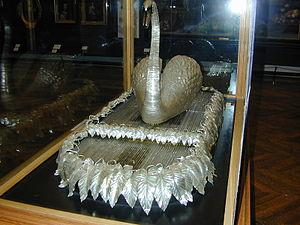
Jean-Joseph Merlin, né le 6 septembre 1735 à Huy, Belgique et mort le 4 mai 1803 à Londres, est un inventeur fécond belge. On lui doit notamment l'invention des patins à roulettes et des automates.
Le cygne d'argent est un automate du XVIIIᵉ siècle constituant la pièce maîtresse des collections du Bowes Museum, à Barnard Castle, en Angleterre.